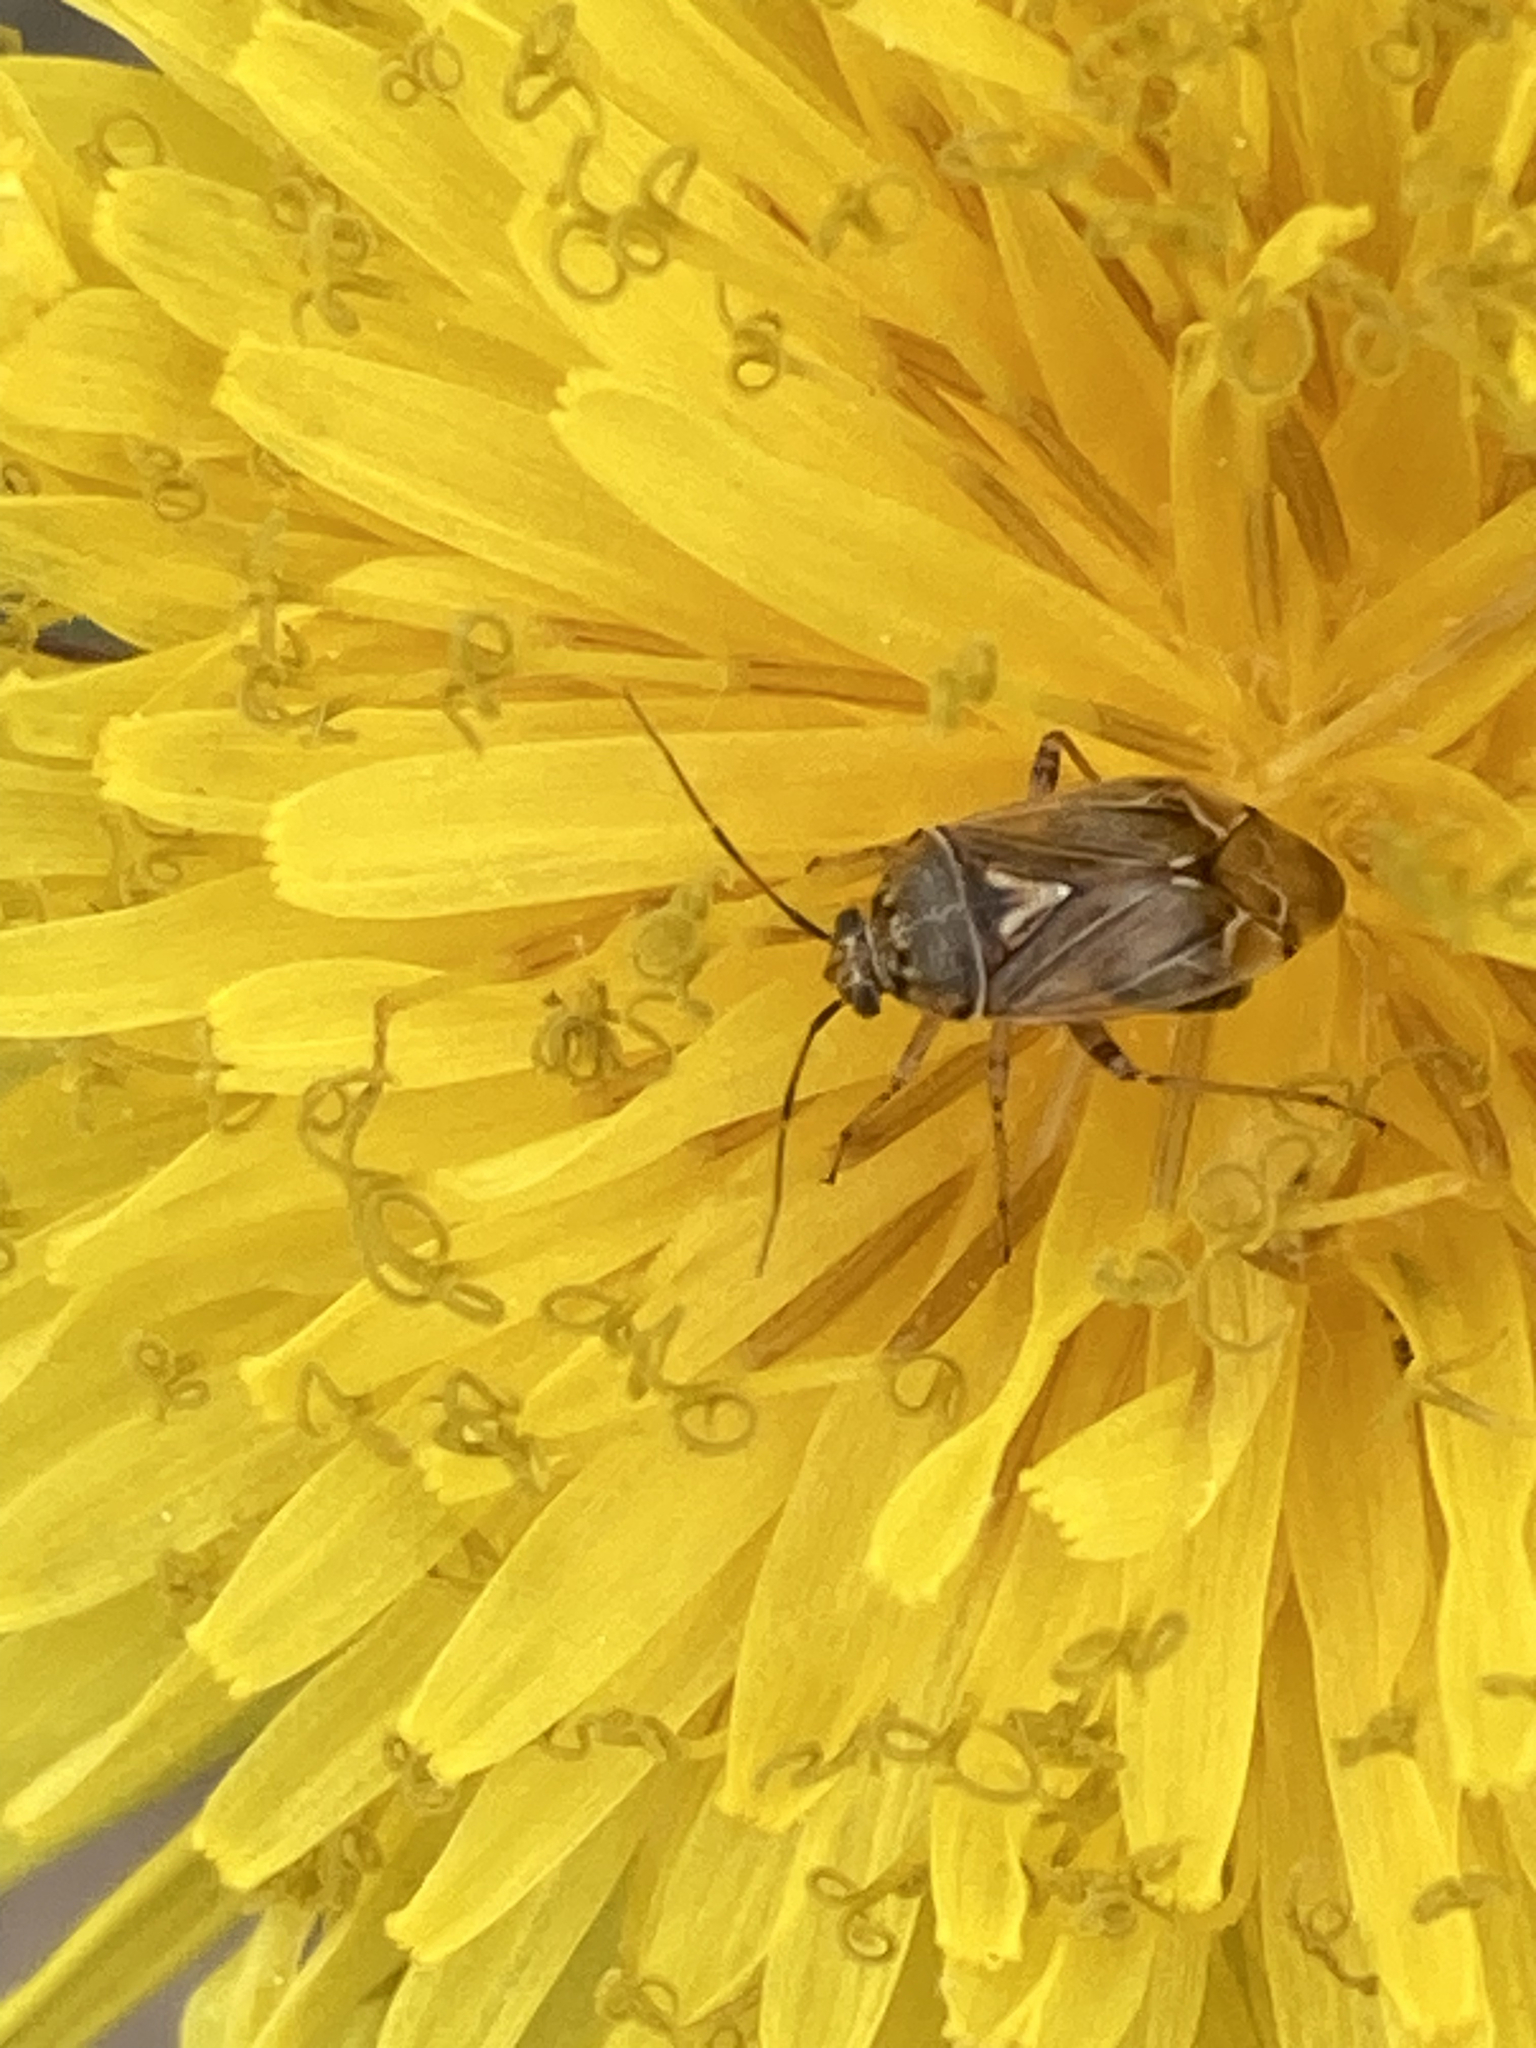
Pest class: lygus_bug